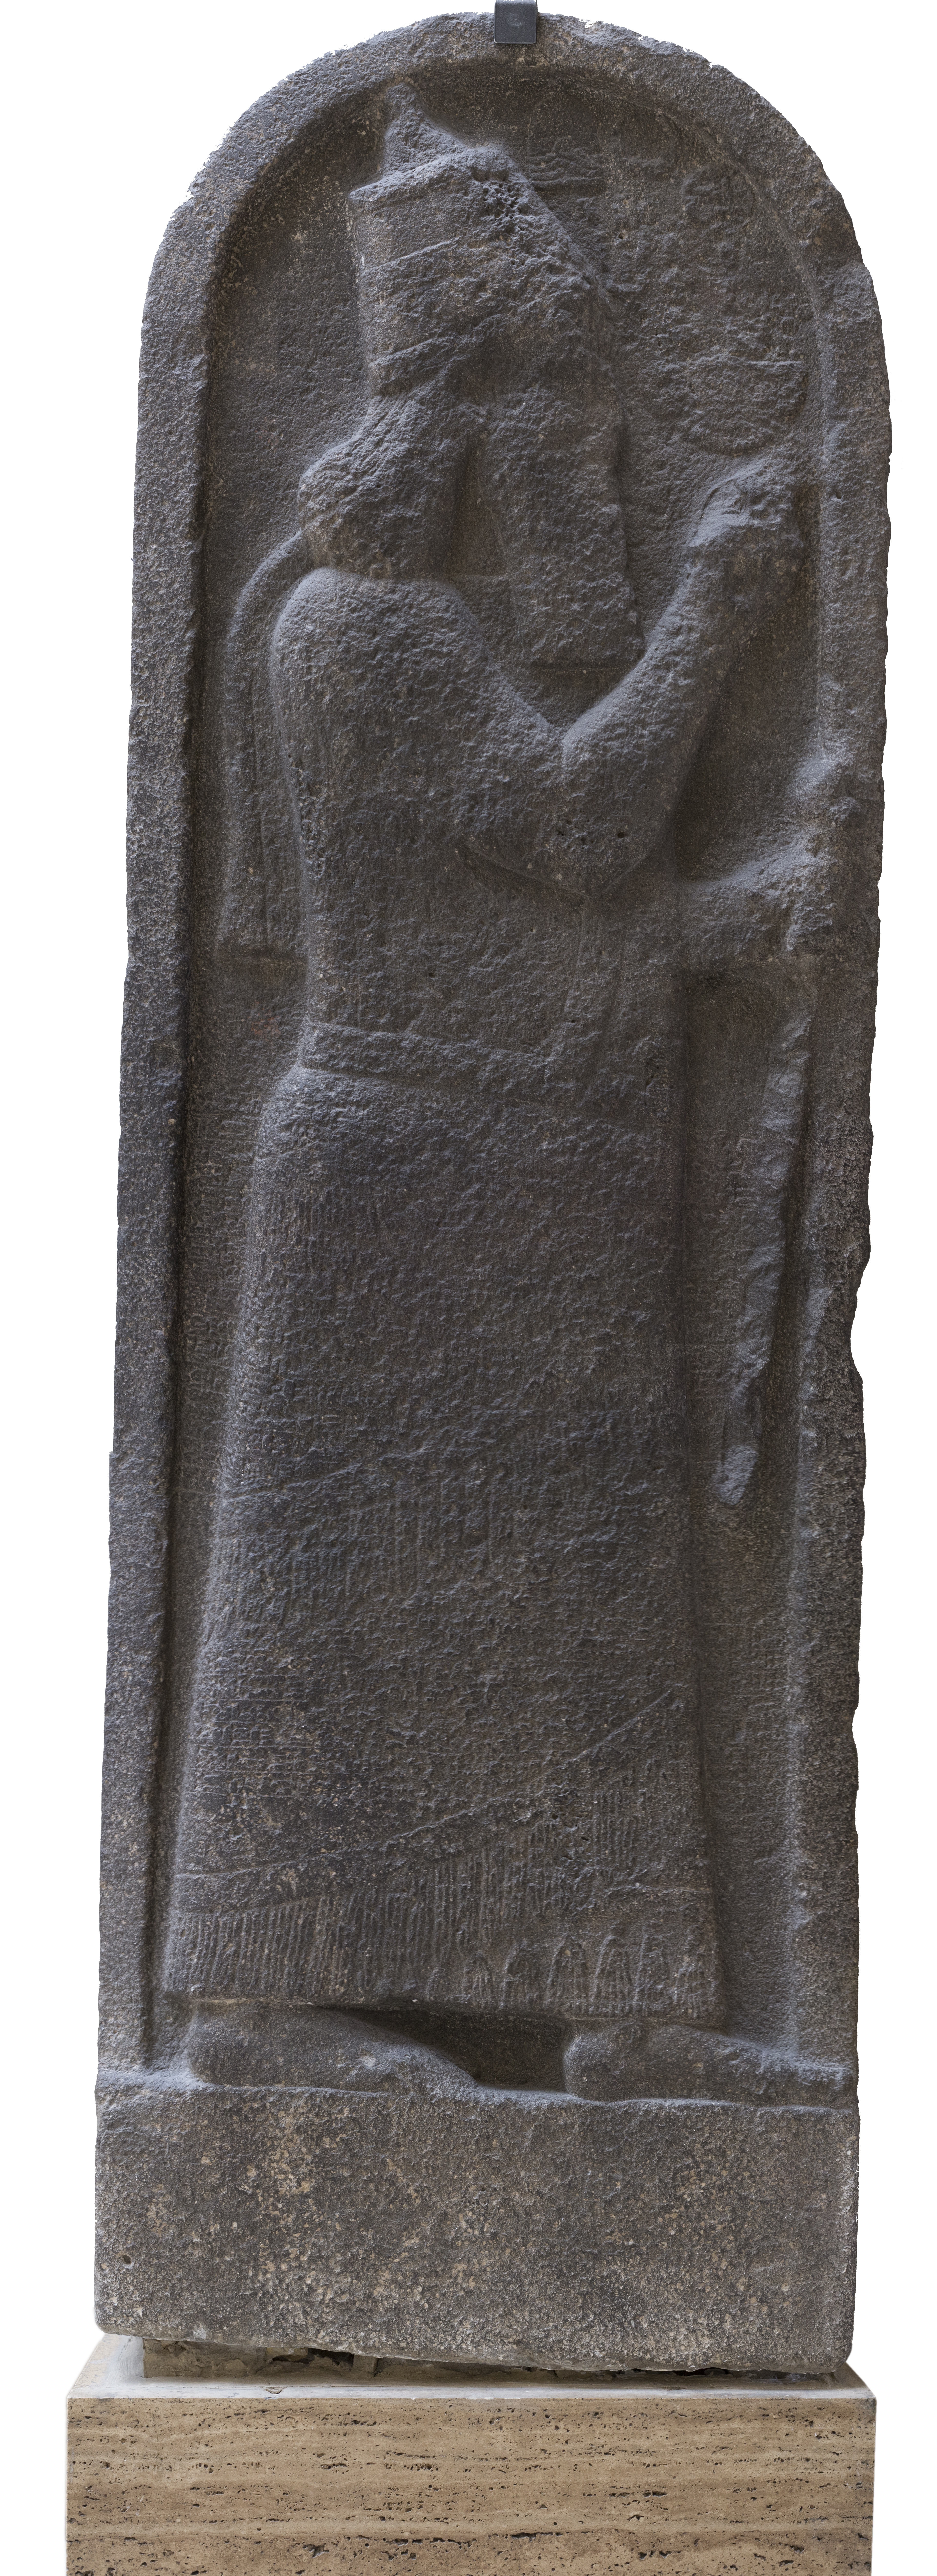
statue, grave, archaeology, headstone, stele, ancient times, stone carving, pergamonmuseum, babylon, mesopotamia, babylon priest